Calculator

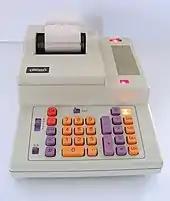
An office calculating machine with a paper printer

Most pocket calculators do all their calculations in binary-coded decimal (BCD) rather than binary. BCD is common in electronic systems where a numeric value is to be displayed, especially in systems consisting solely of digital logic, and not containing a microprocessor. By employing BCD, the manipulation of numerical data for display can be greatly simplified by treating each digit as a separate single sub-circuit. This matches much more closely the physical reality of display hardware—a designer might choose to use a series of separate identical seven-segment displays to build a metering circuit, for example. If the numeric quantity were stored and manipulated as pure binary, interfacing to such a display would require complex circuitry. Therefore, in cases where the calculations are relatively simple, working throughout with BCD can lead to a simpler overall system than converting to and from binary. (For example, CDs keep the track number in BCD, limiting them to 99 tracks.)